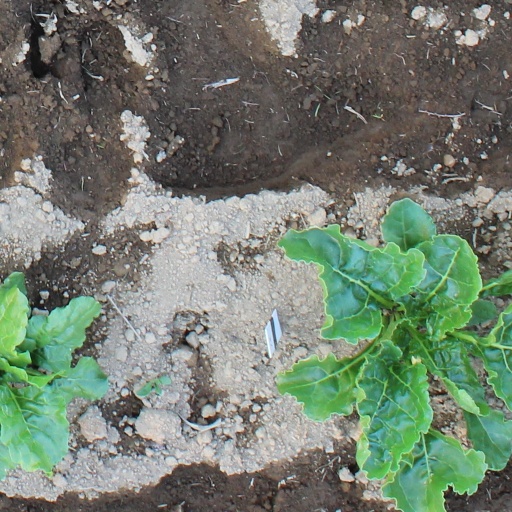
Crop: sugar beet